2022 Hong Kong Chief Executive election

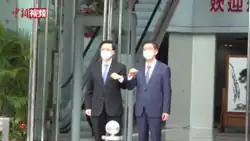
John Lee and Luo Huining at the Hong Kong Liaison Office on 9 May 2022.

Elites in the city and the Chinese Government congratulated the highly anticipated victory for Lee, including the China Liaison Office in Hong Kong, Chief Executive Carrie Lam, Hong Kong General Chamber of Commerce, and various pro-Beijing parties.